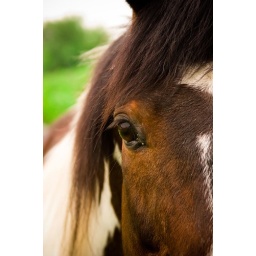
A pinto pony I see regularly on my way home from work in Madison, WI.